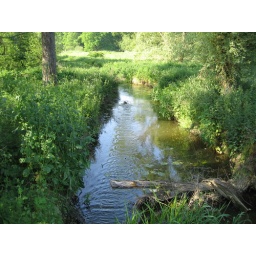
Snapped this just after the bird skimmed over the water